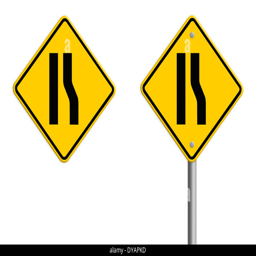
road narrows merge left sign isolated on a white background , part of a series